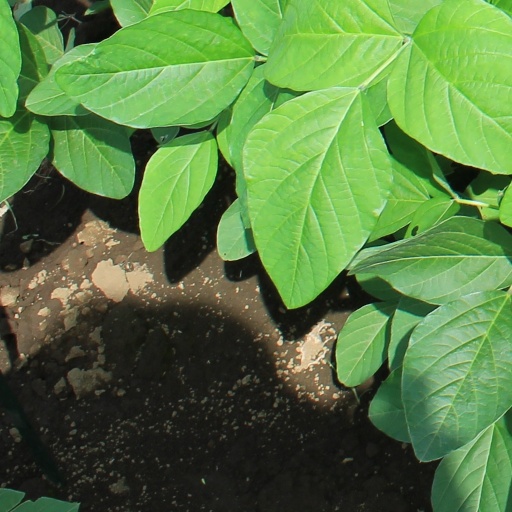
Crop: soybean